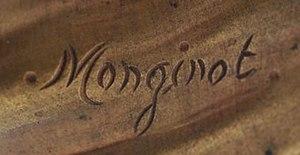
Charlotte Monginot, signee